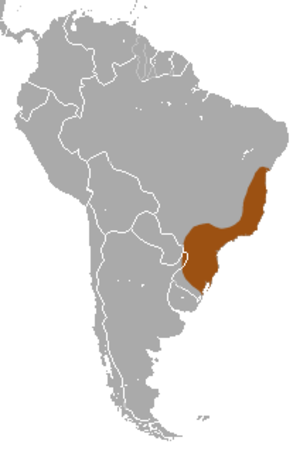
Le Hurleur brun est un singe hurleur ou alouate, qui vit dans les forêts du sud-est du Brésil et de l'extrême nord-est de l'Argentine. Il vit en groupes de deux à onze individus. Malgré son nom de « Hurleur brun », il est de couleur variable, certains individus pouvant même présenter une couleur en grande partie rouge-orange ou noir.